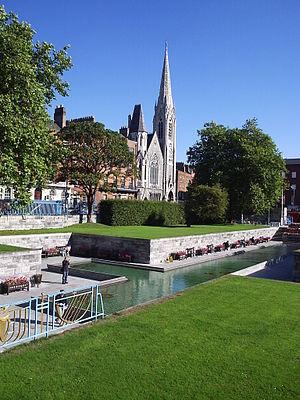
Le Garden of Remembrance est un jardin à Dublin en mémoire de ceux qui ont perdu la vie pour l'indépendance de l'Irlande. Il célèbre en particulier les victimes de la guerre d'indépendance, mais aussi les morts d'autres conflits qui ont permis à l'Irlande d'accéder à son statut actuel : les révoltes de 1798 et 1803, la révolte des Jeunes Irlandais, le soulèvement des Fenian dans les années 1860 et le soulèvement de Pâques 1916. La guerre civile n'est généralement pas commémorée ici, puisque cette guerre reste un sujet délicat politiquement. De même, les membres de l'IRA tués après 1923 ne sont pas commémorés ici.